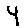
Label: 4